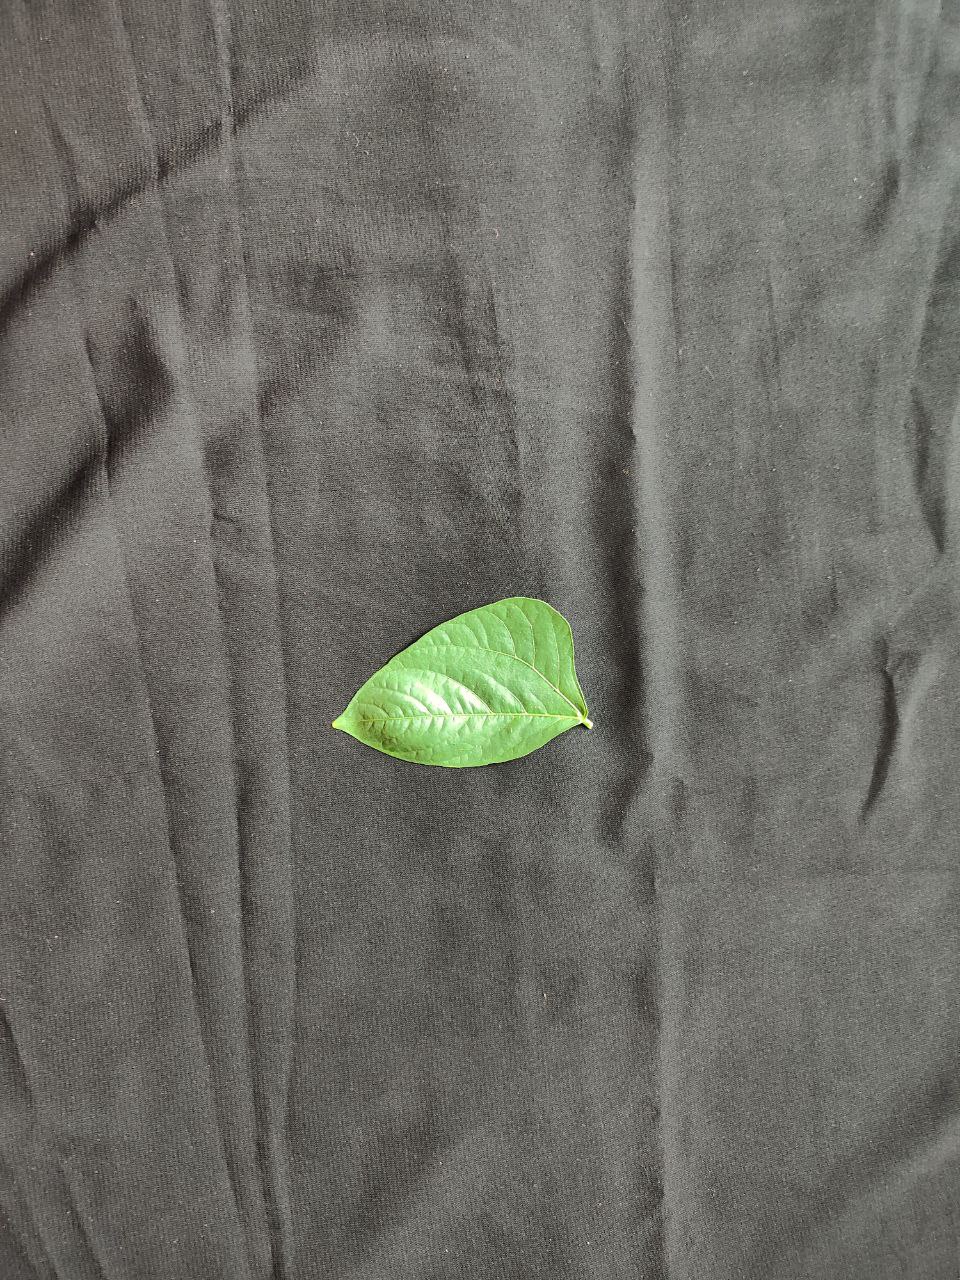
Crop: cowpea
Leaf condition: Fresh Leaf